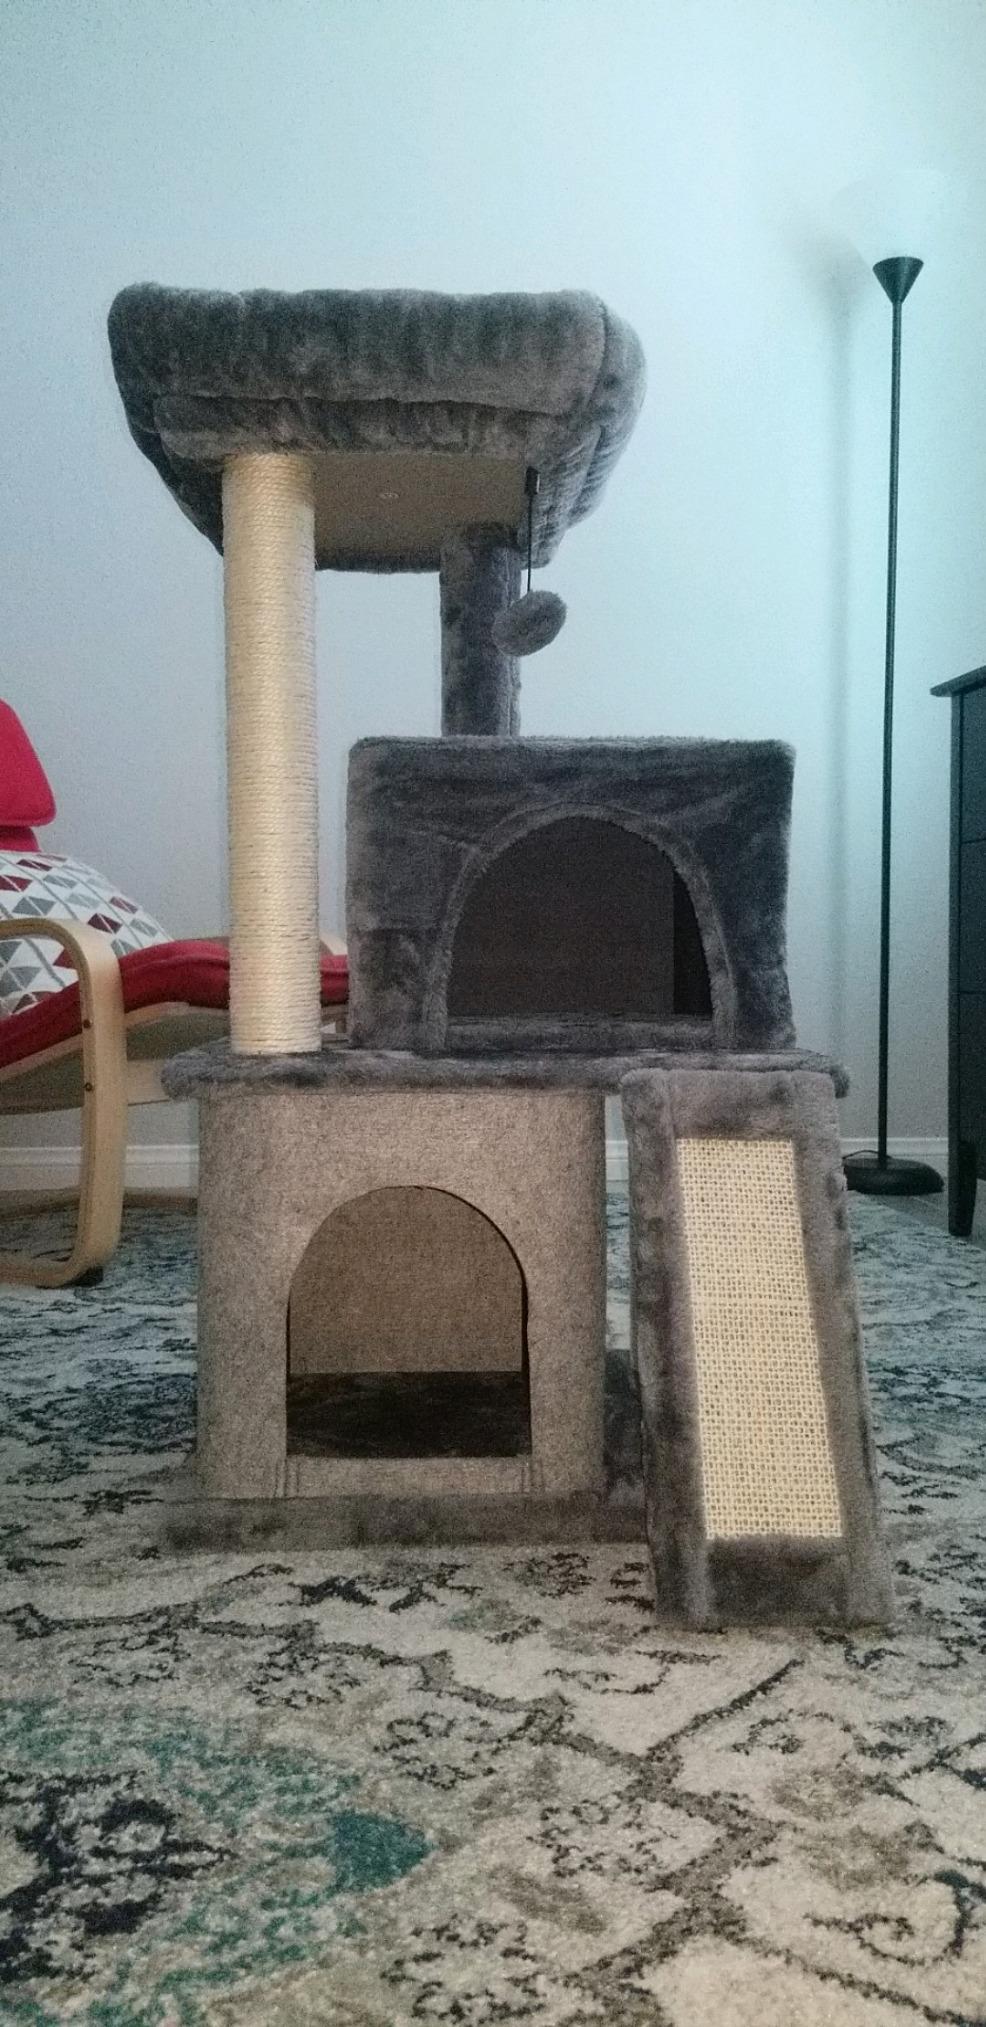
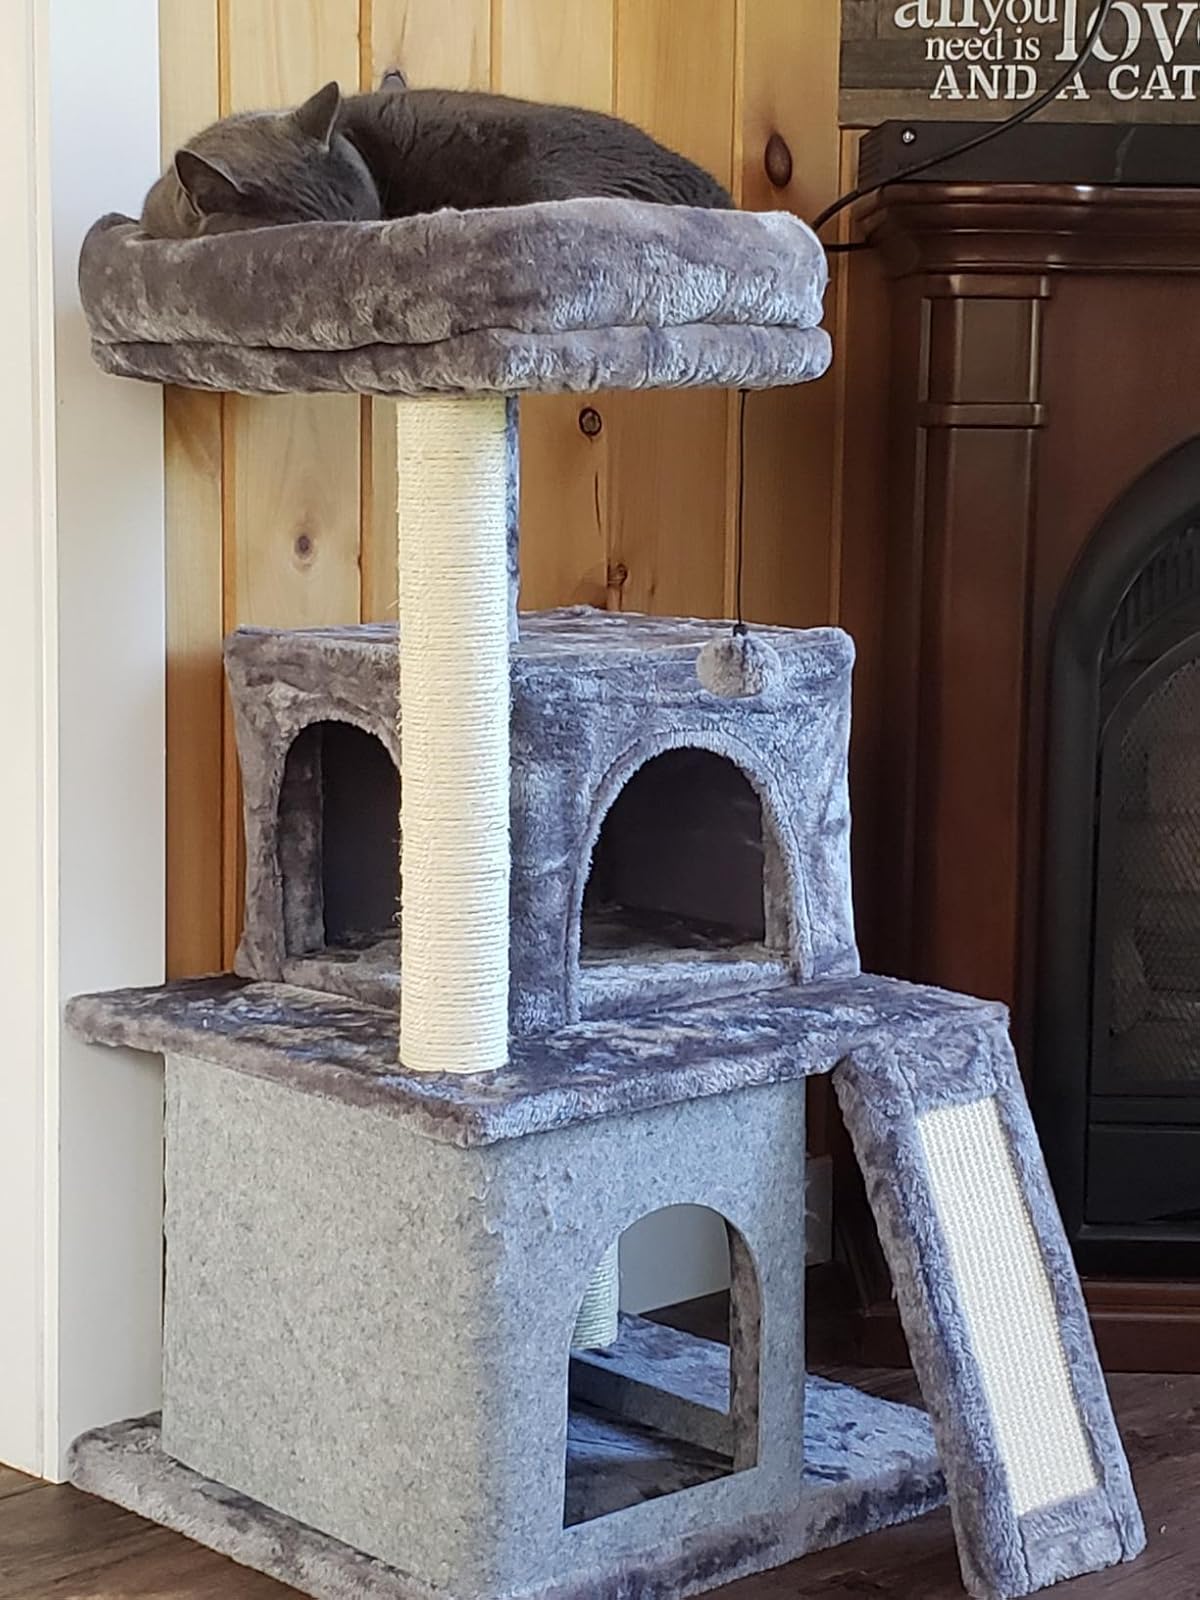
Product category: items_cat tree
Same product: yes